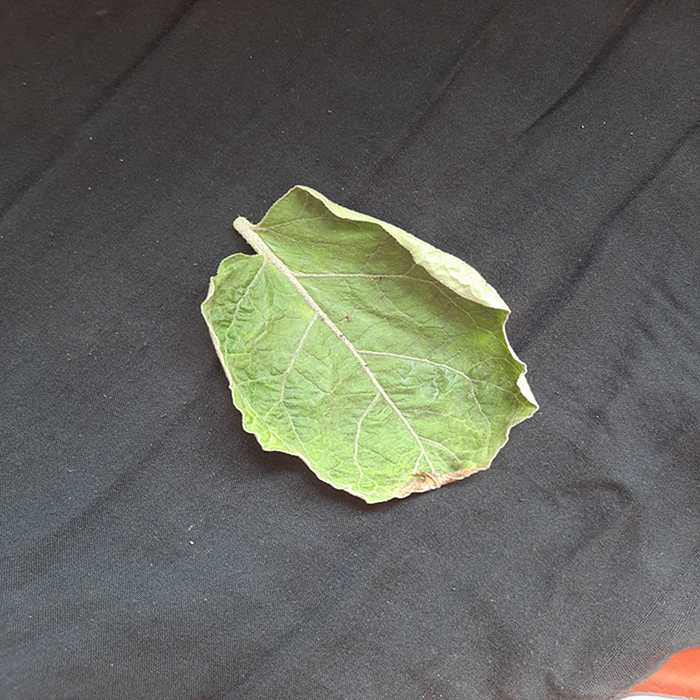
Plant: Eggplant
Label: Eggplant begomovirus